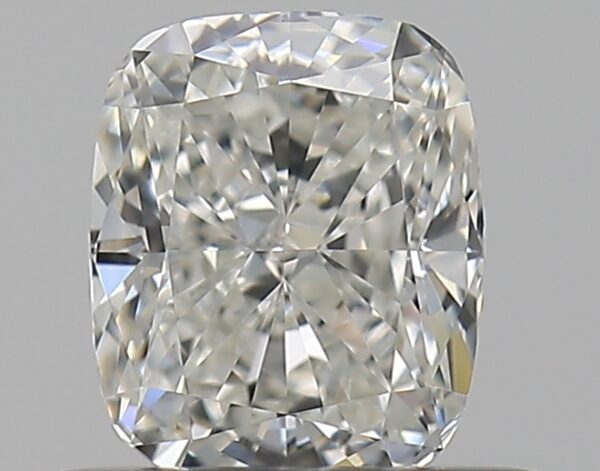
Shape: cushion
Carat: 0.5
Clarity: VVS2
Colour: I
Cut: EX
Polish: EX
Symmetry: EX
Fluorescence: F
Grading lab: GIA
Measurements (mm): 4.99 x 4.15 x 2.83